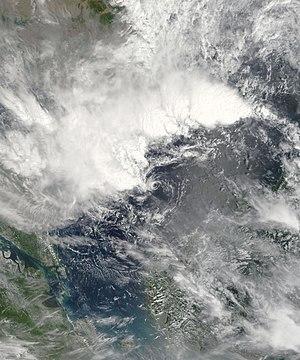
La saison cyclonique 2013 n'a pas de date spécifique de début ou de fin selon la définition de l'Organisation météorologique mondiale. Cependant, les cyclones tropicaux dans ce bassin montrent un double pic d'activité en mai et en novembre. Les vents dans le Pacifique ne sont pas enregistrés sur une minute mais sur dix minutes.